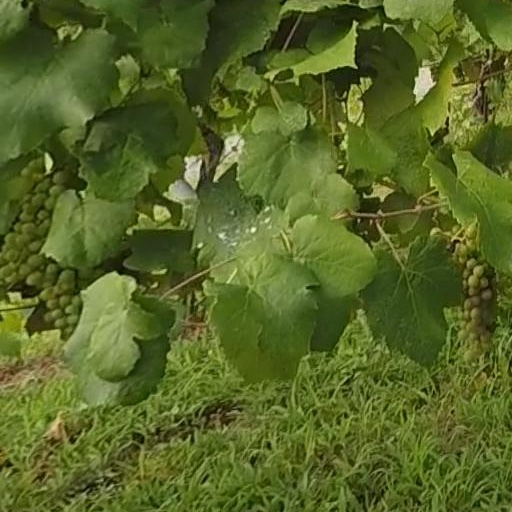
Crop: grape